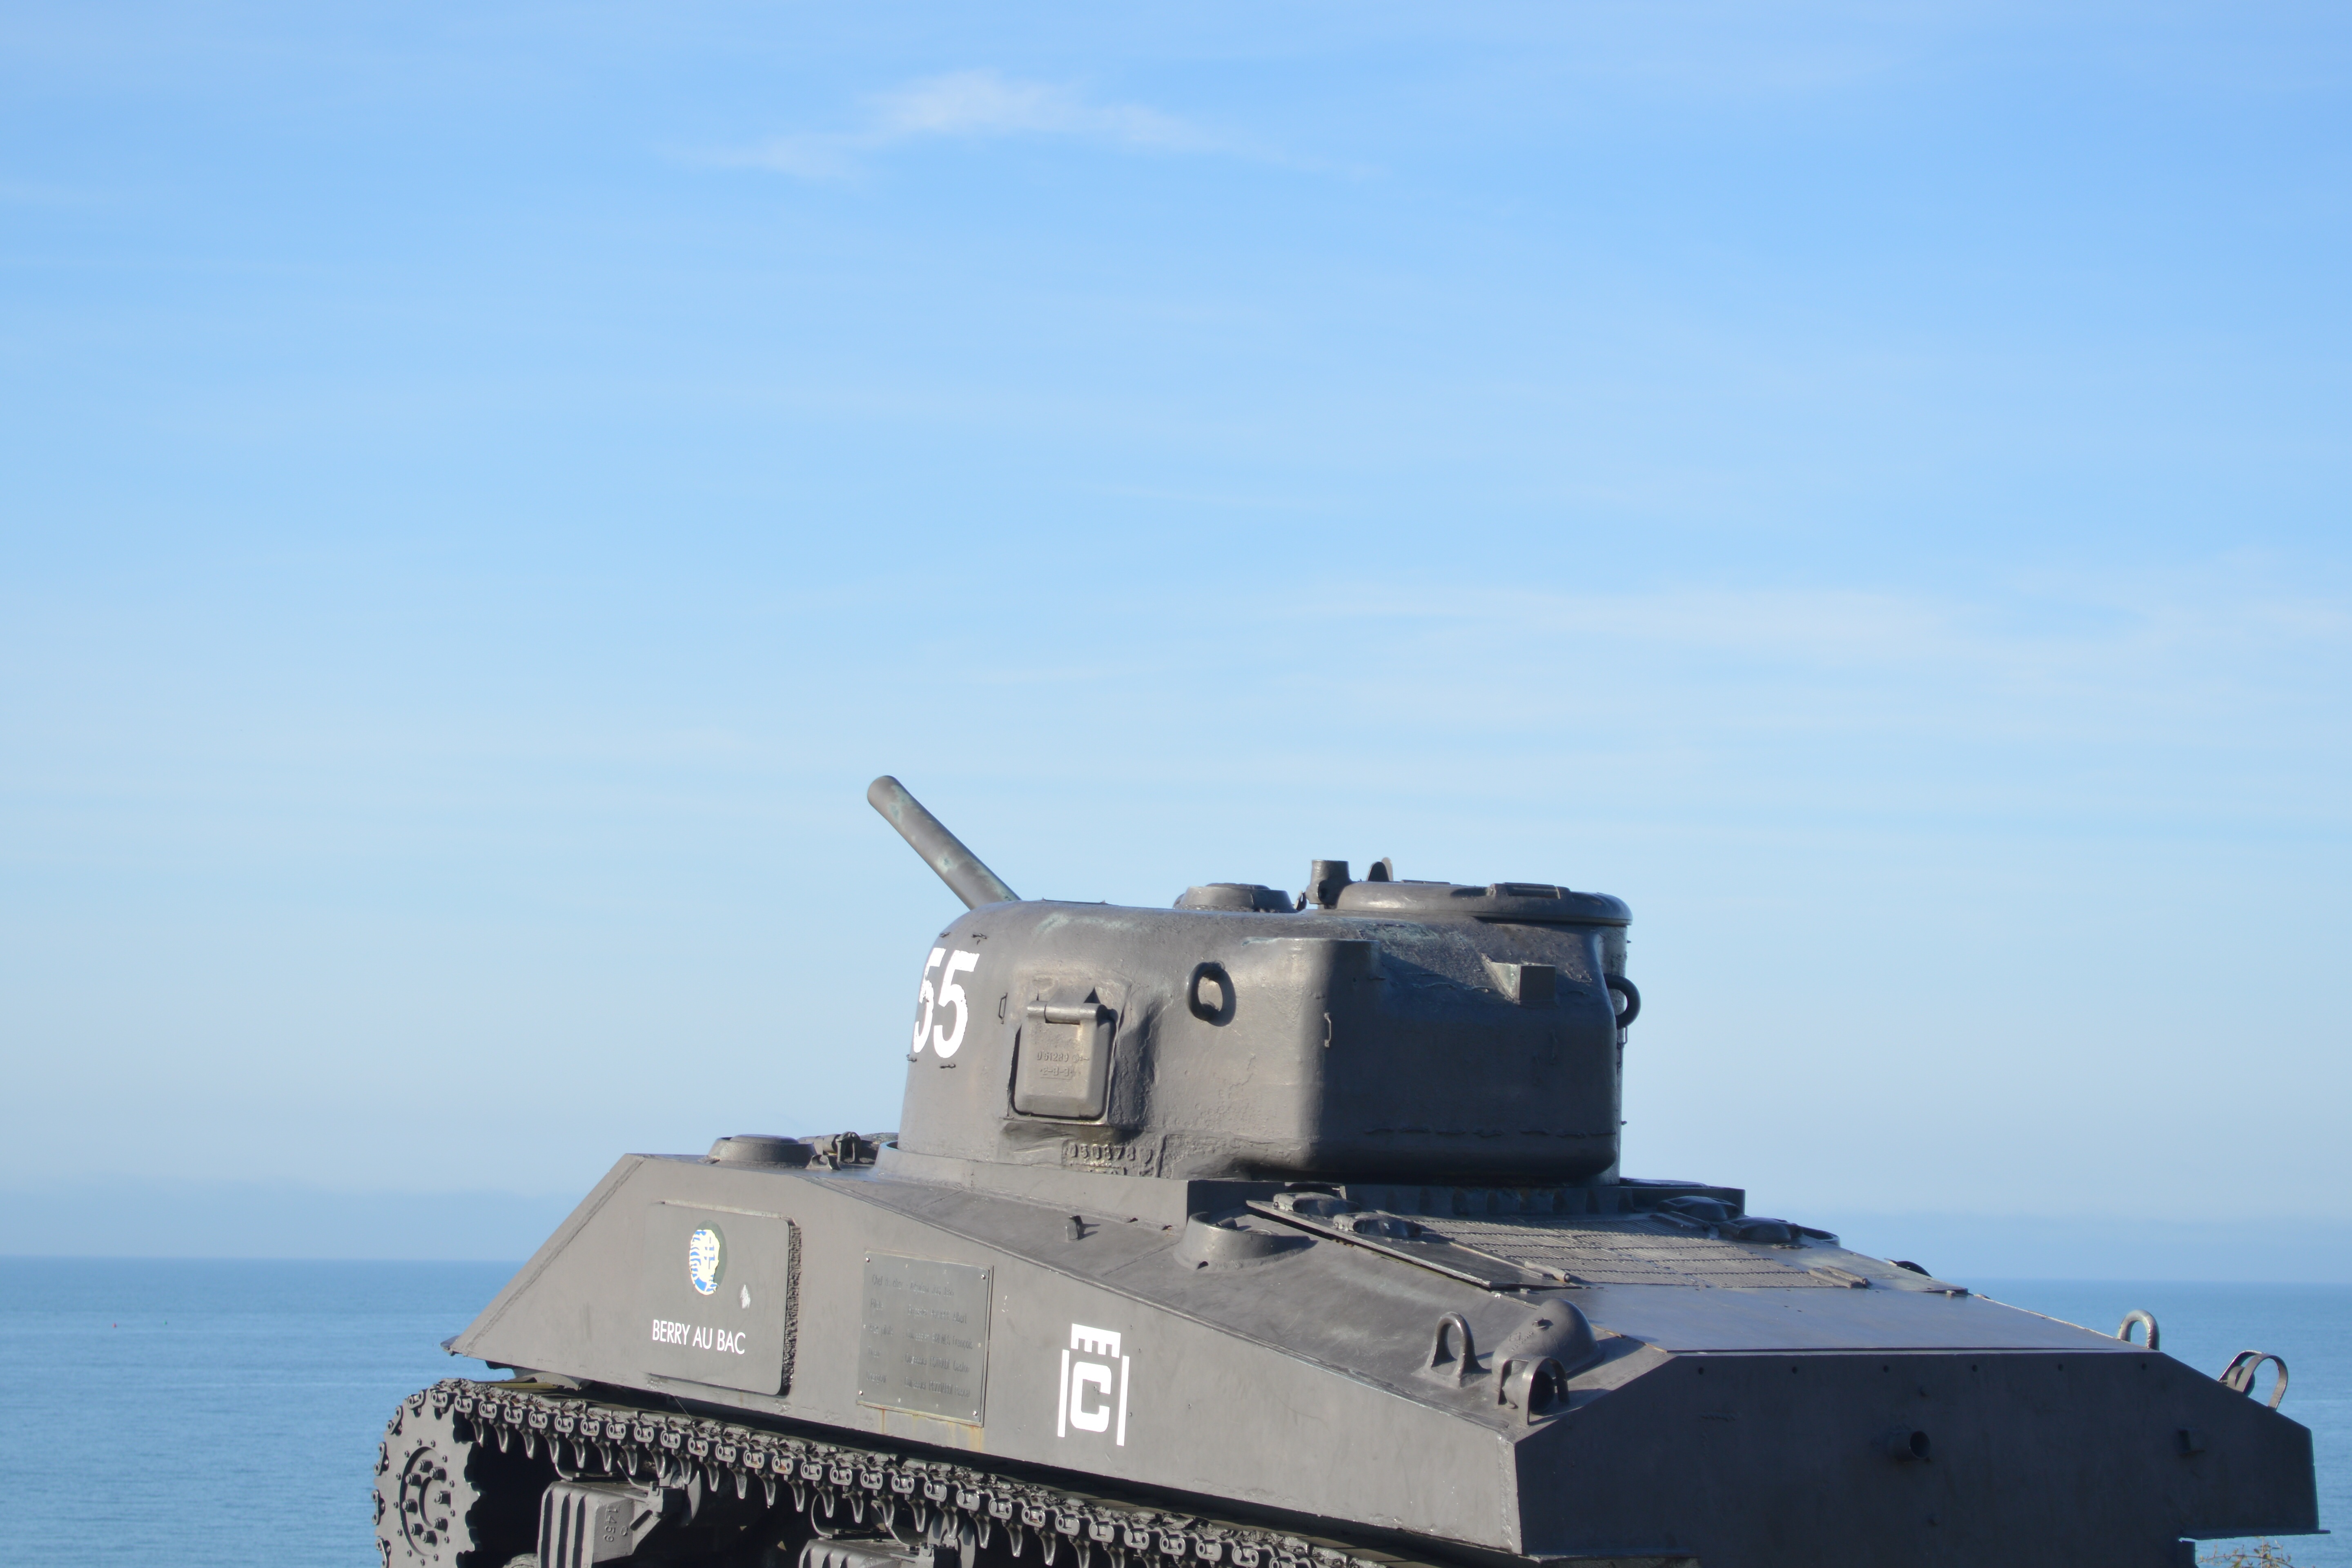
old, military, vehicle, canon, weapon, war, battle, normandy, tank, landing, char, former, second world war, armored car, military vehicle, combat vehicle, self propelled artillery, gun turret